Cha siu bao
Also known as:
ca - Catalan: Cha siu baau
es - Spanish: Cha siu baau
fr - French: Cha siu bao
id - Indonesian: Ca sau pau
ja - Japanese: 叉焼包
jv - Javanese: Cha siu bao
ko - Korean: 차시우바우
lzh - Literary Chinese: 叉燒包
nb - Norwegian Bokmål: Cha siu baau
nl - Dutch: Chaa siew paauw
sv - Swedish: Cha siu baau
th - Thai: ซาลาเปาหน้าแตก
vi - Vietnamese: Bánh bao xá xíu
yue - Cantonese: 叉燒包
zh - Chinese: 叉燒包
Category: bread, dim sum (bun, pork bun)
Cuisine: Chinese
Associated cuisines: Chinese
Area: Hong Kong, Macau, Changsha, Kunming, Haikou, Nanchang, Xiamen
Countries: China
Region: Eastern Asia

This dish is a bun filled with barbecue-flavored pork. They are usually served as dim sum.

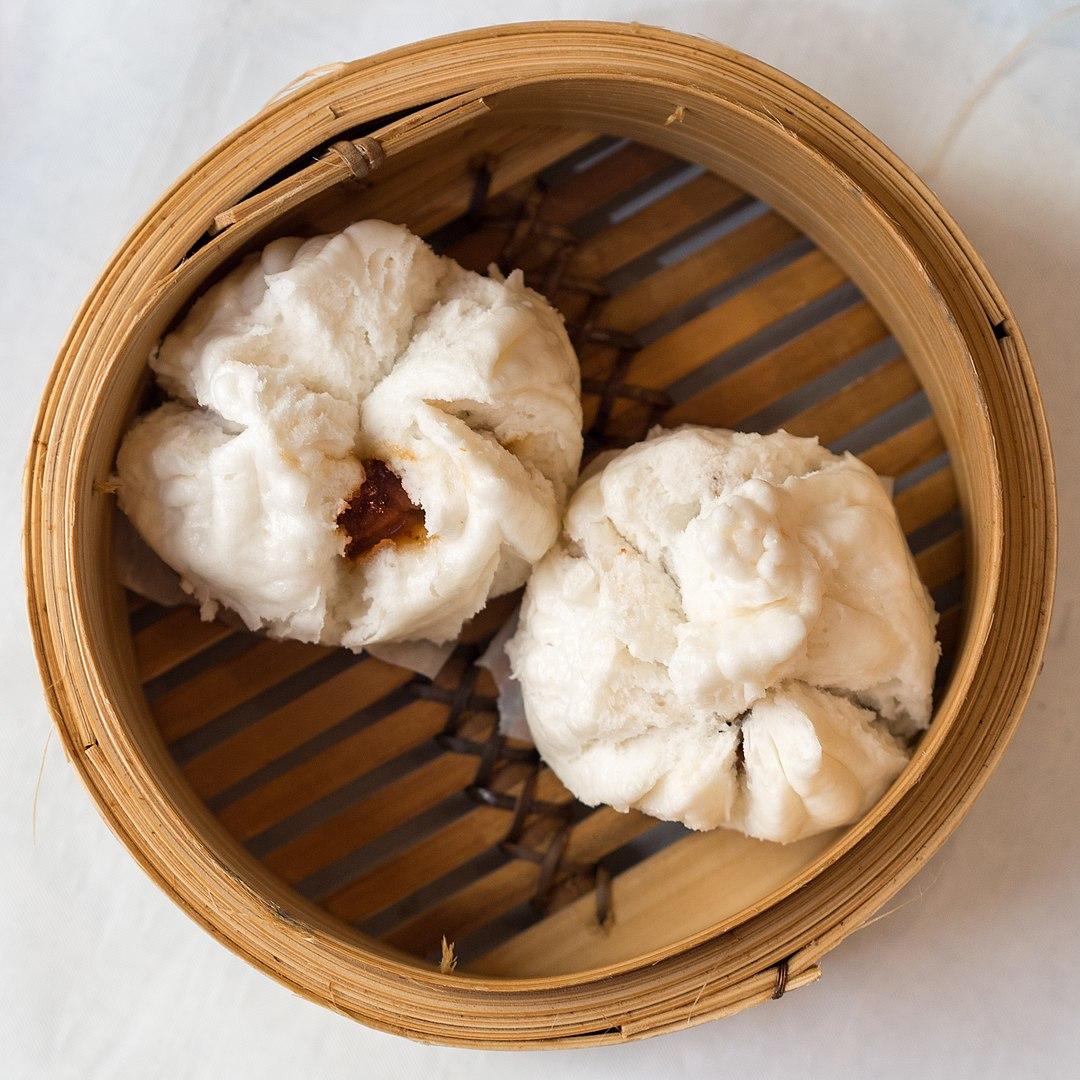
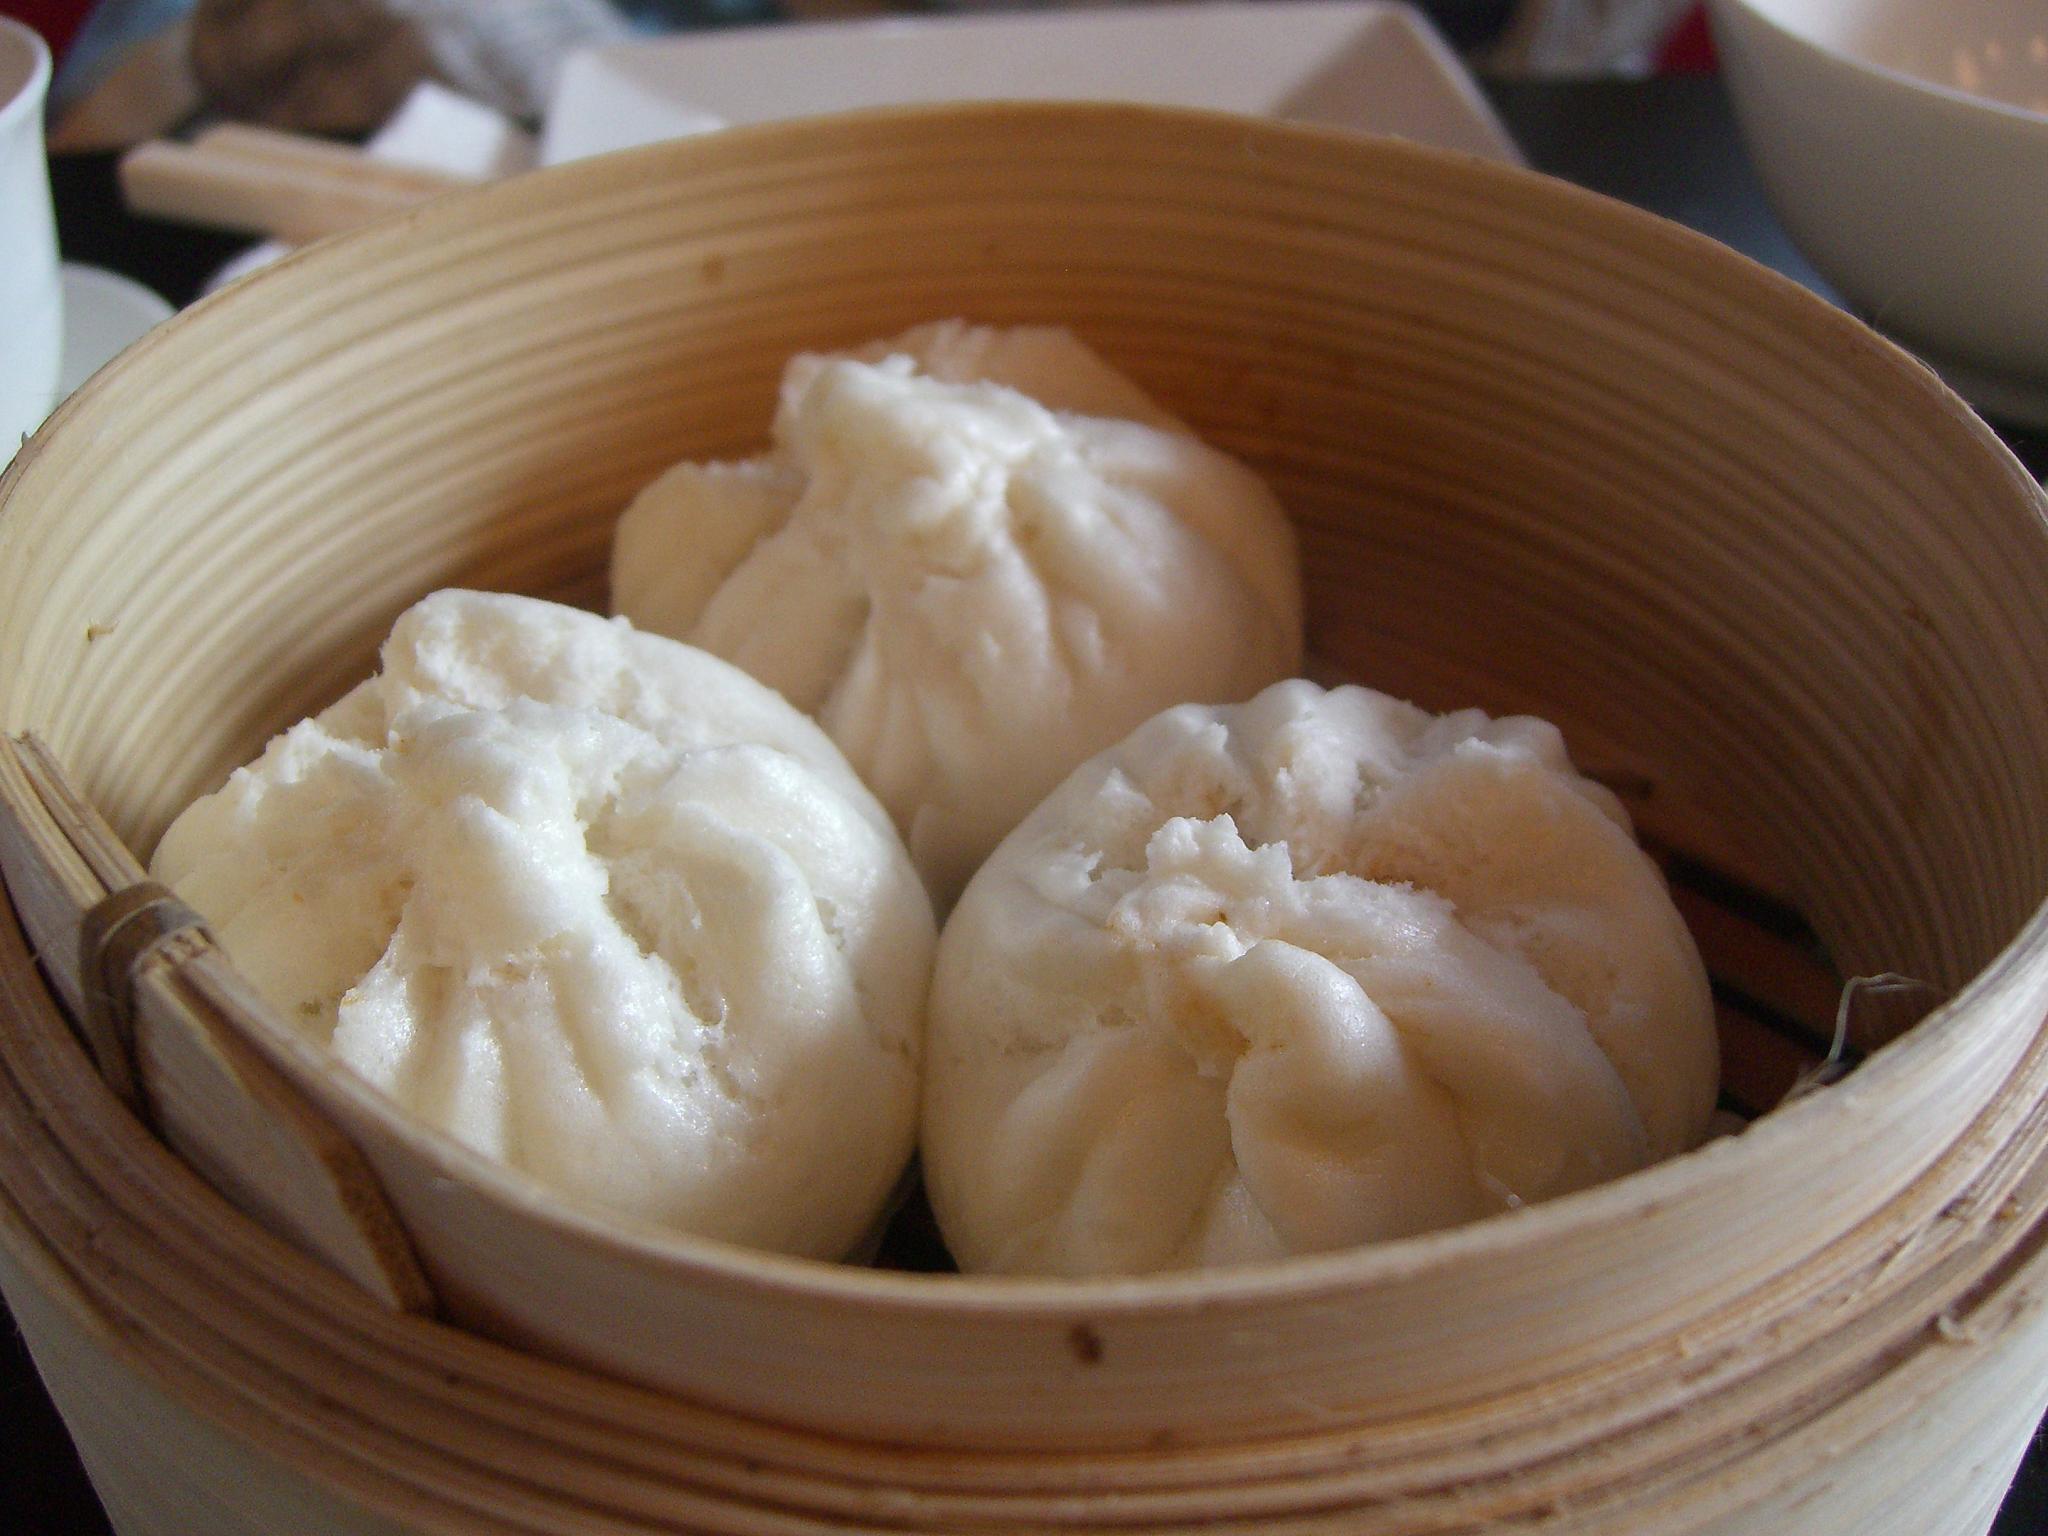
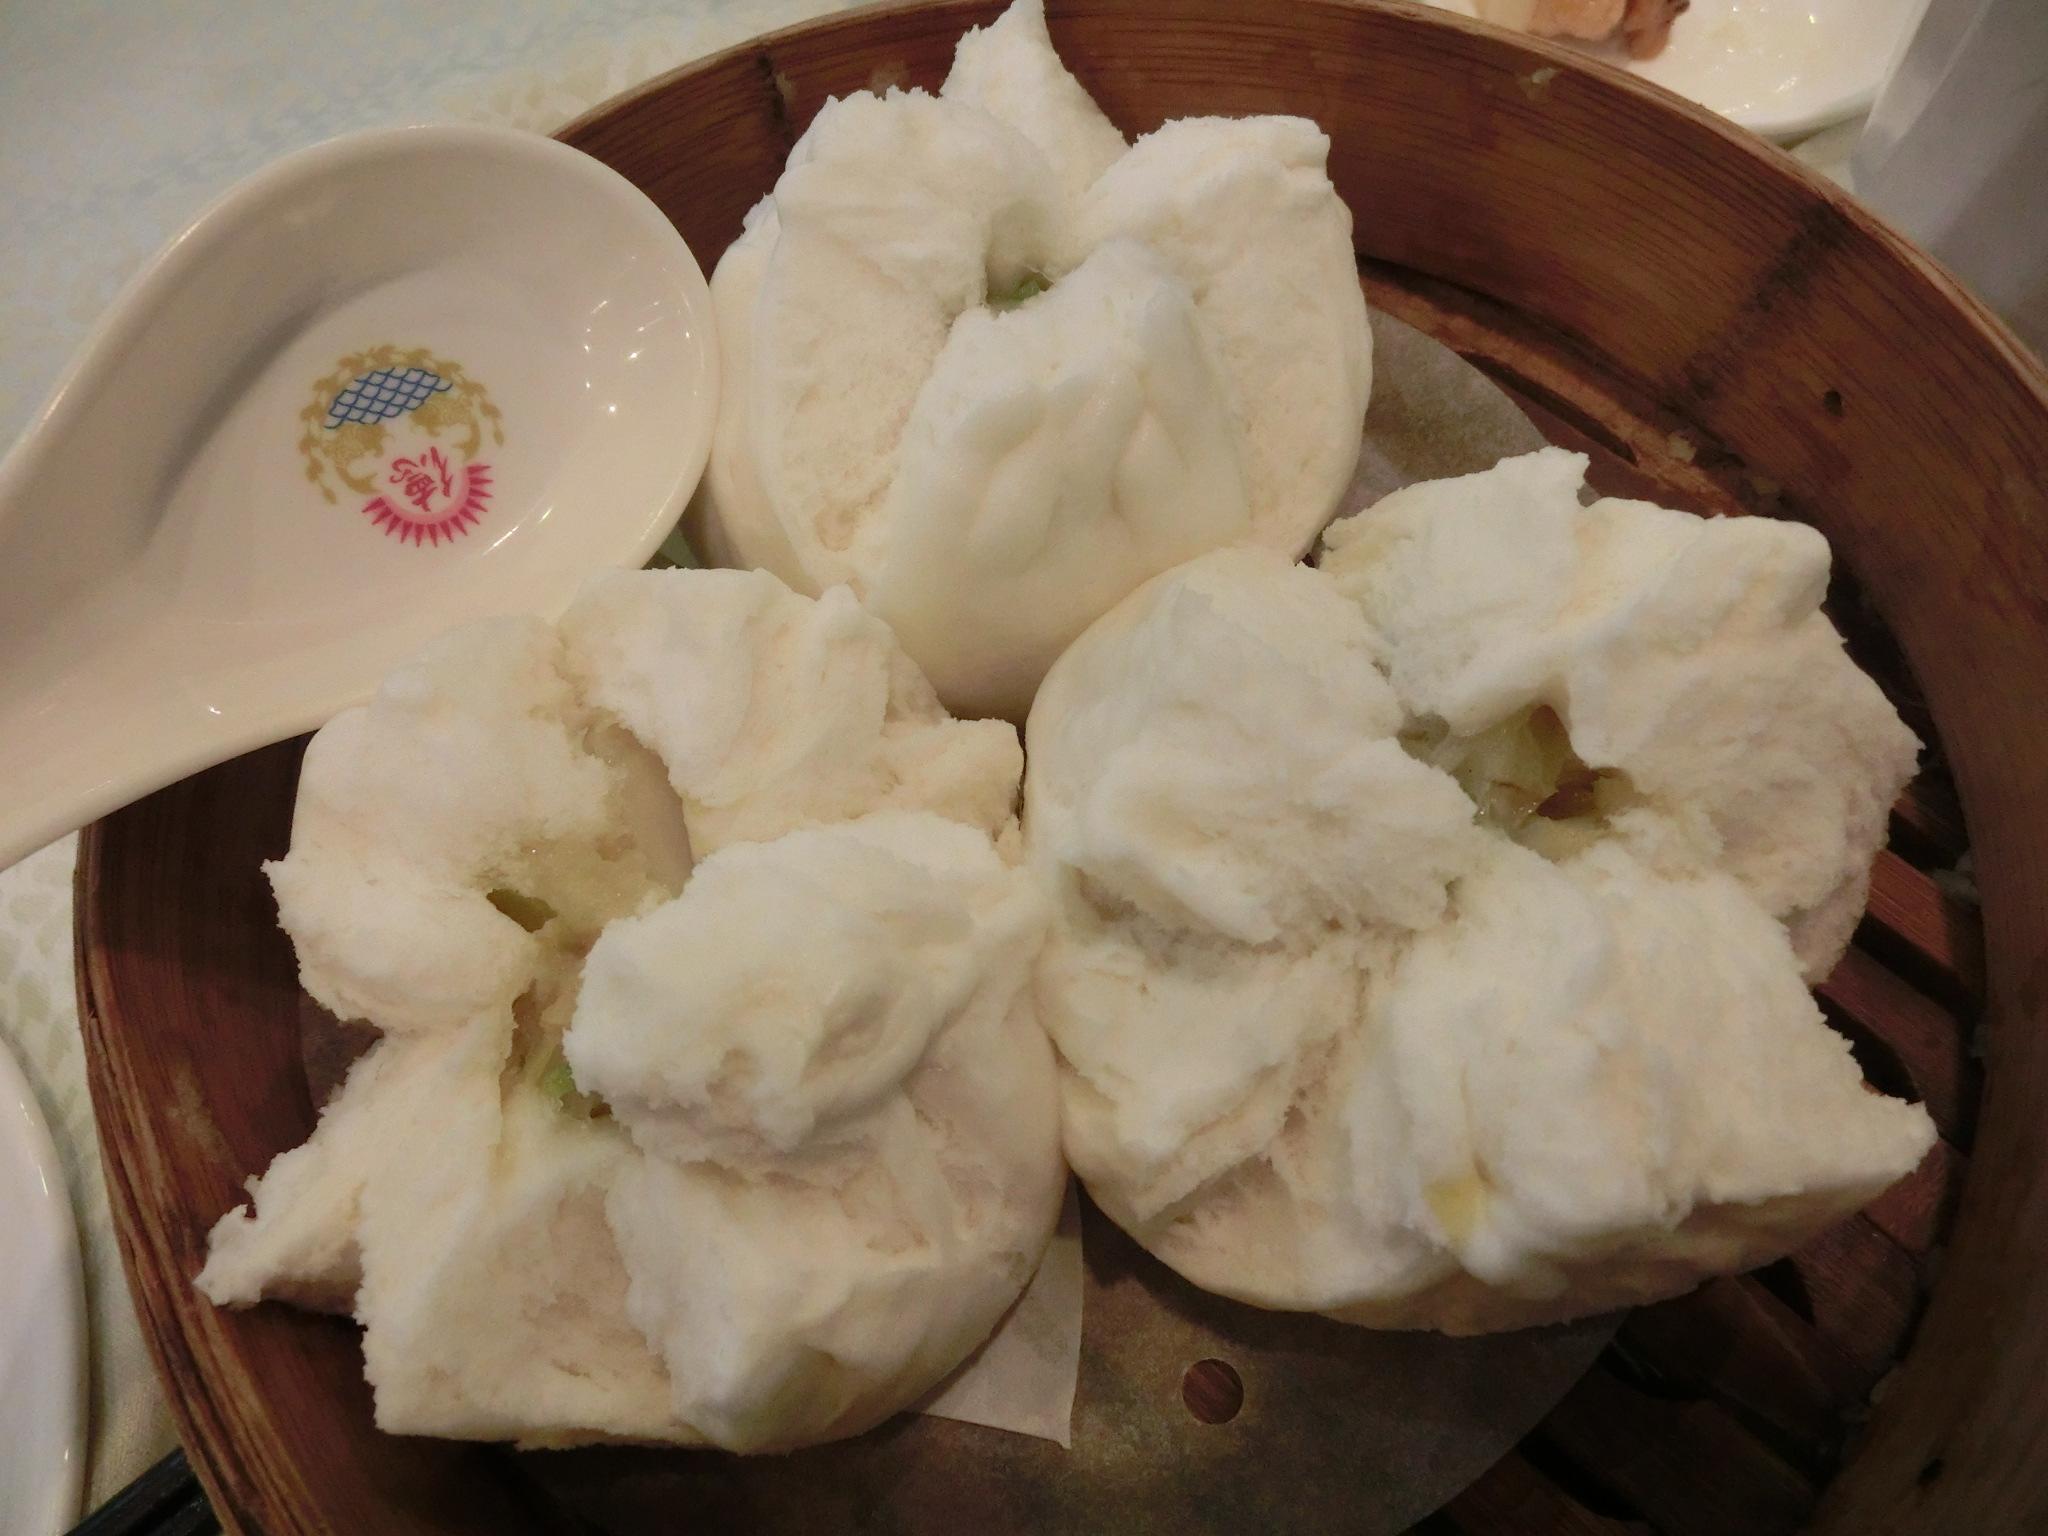
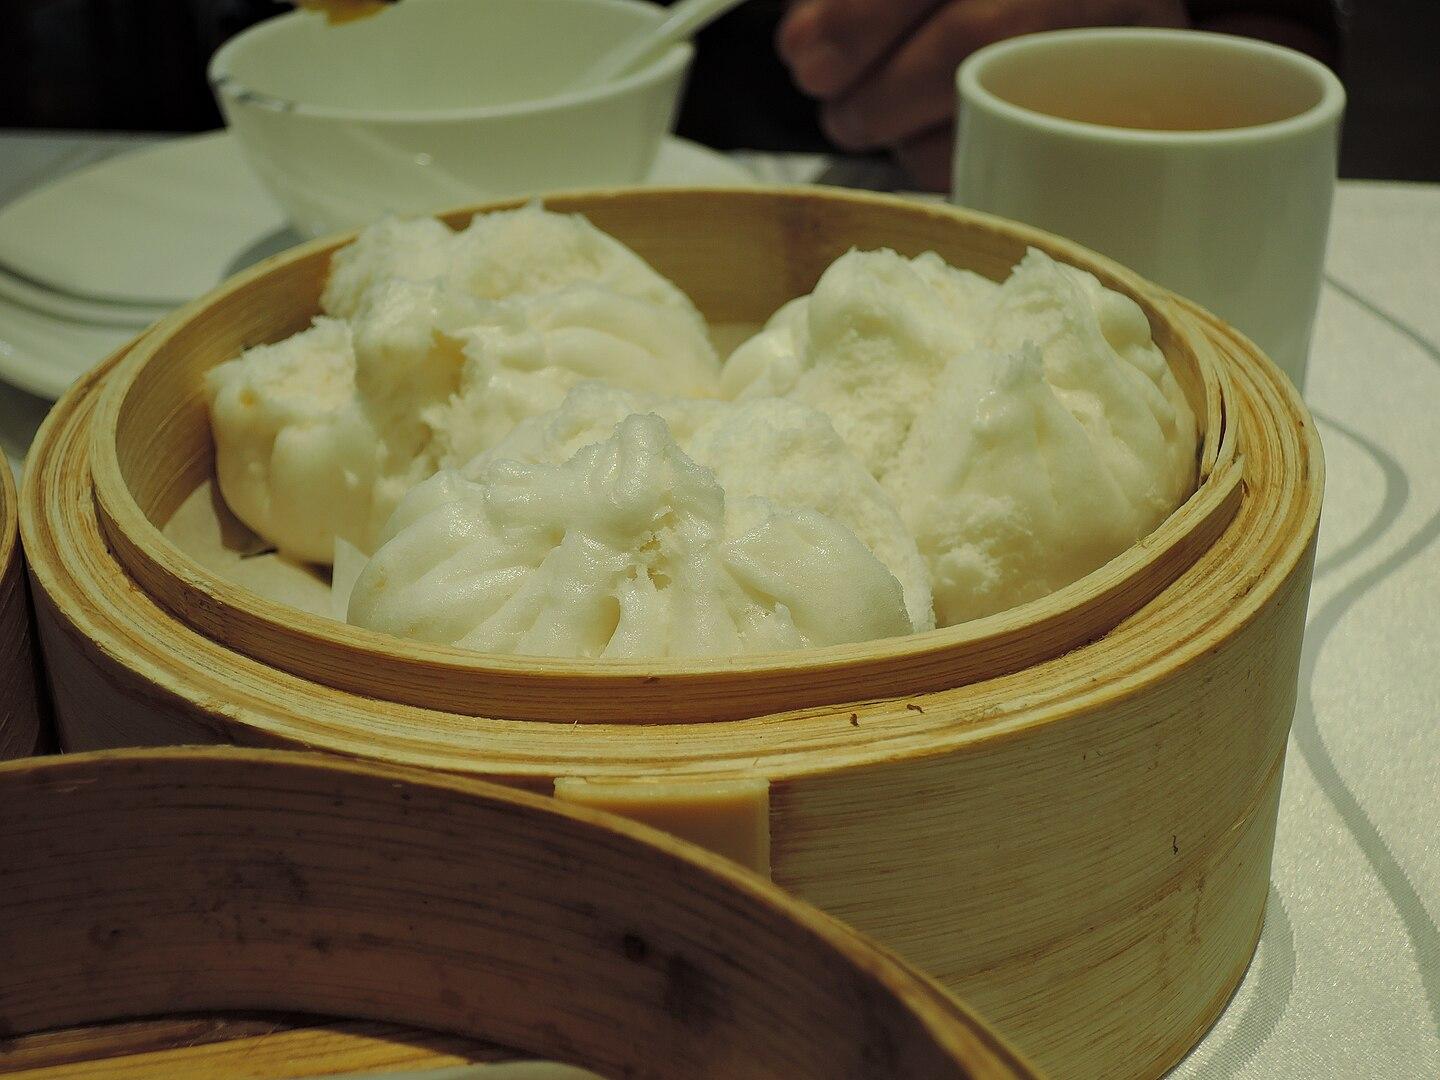